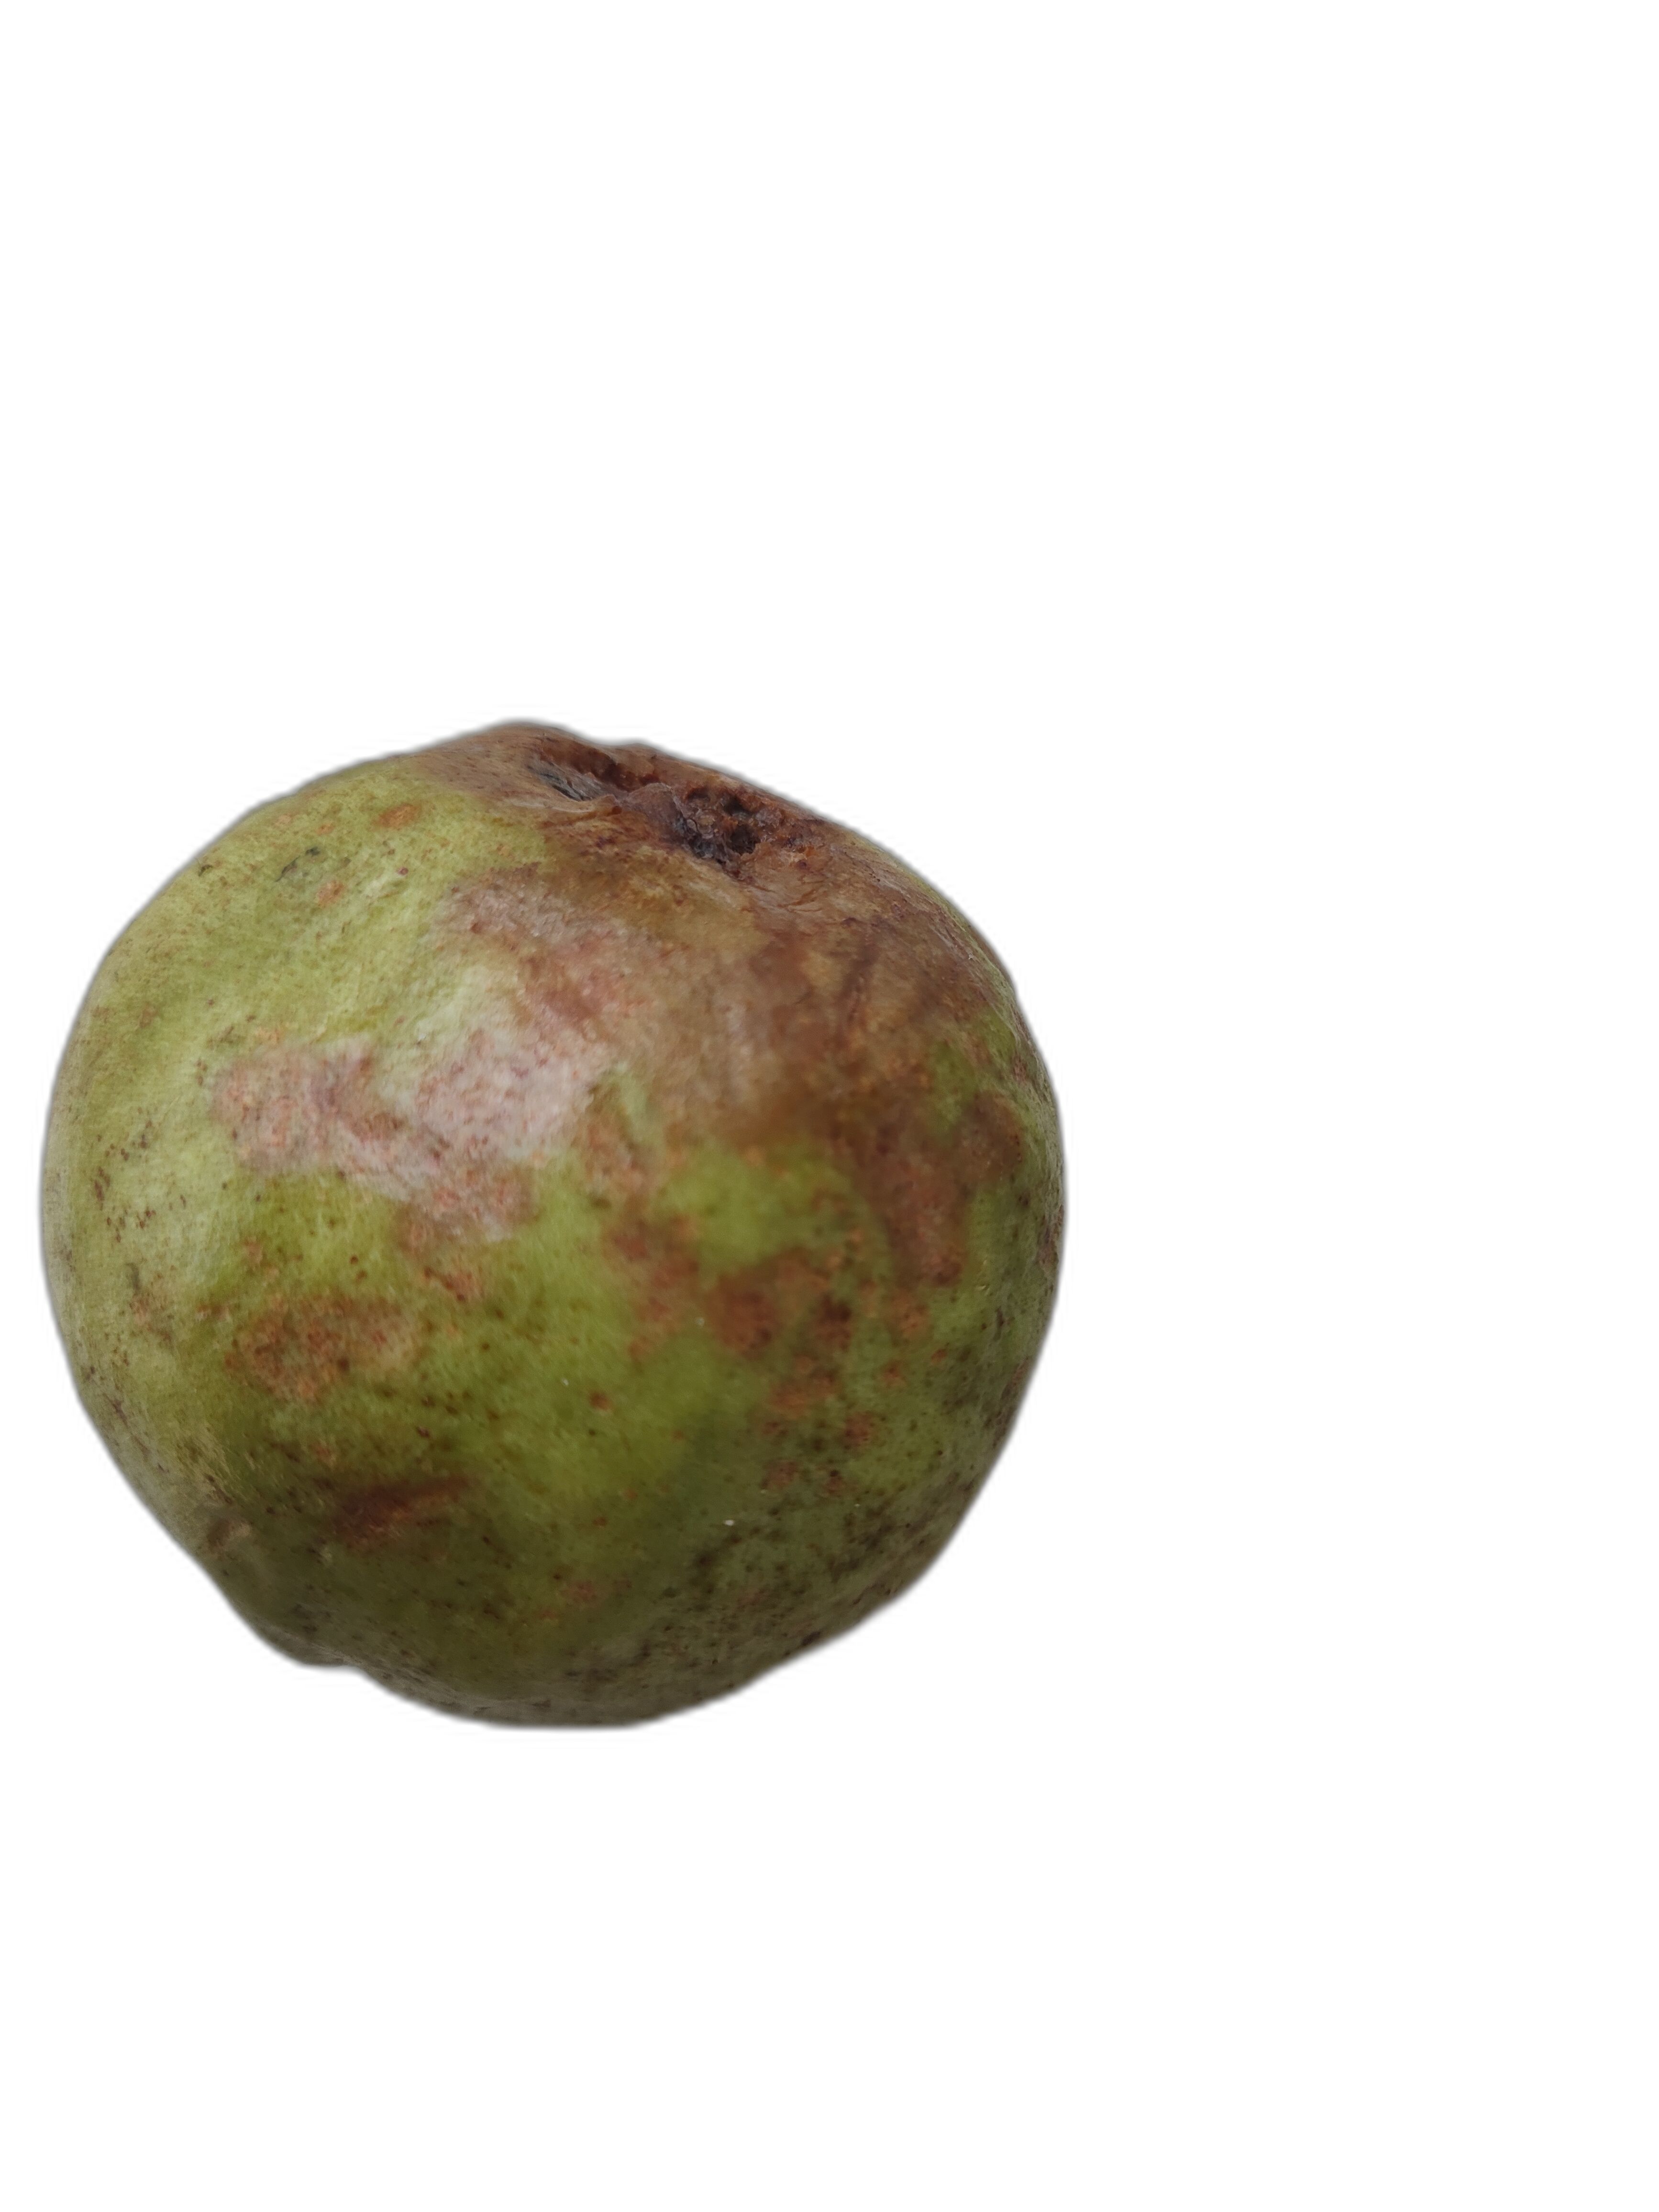
Plant part: fruit
Disease: Styler end root